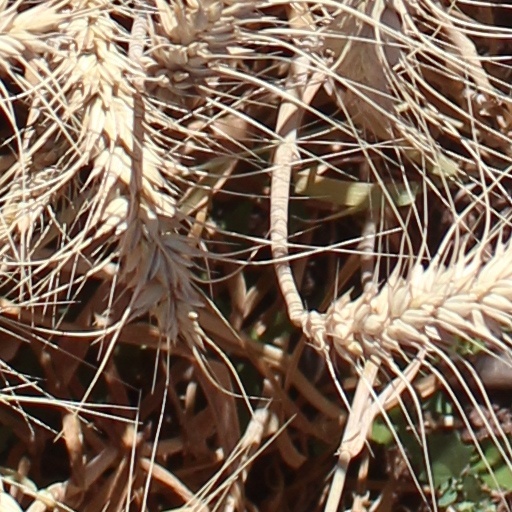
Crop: wheat